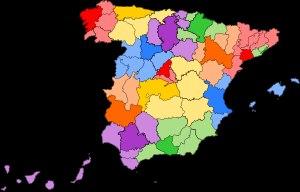
L'article recense les diocèses, archidiocèses et les autres églises particulières de l'Église catholique ayant leur siège en Espagne.
La Conférence épiscopale espagnole est la conférence épiscopale des évêques de l'Église catholique en Espagne et sert ainsi de principale assemblée des prélats chrétiens de ce pays.